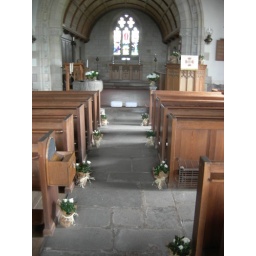
Rose plants wrapped in brown paper to decorate the aisle